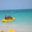
Label: ship